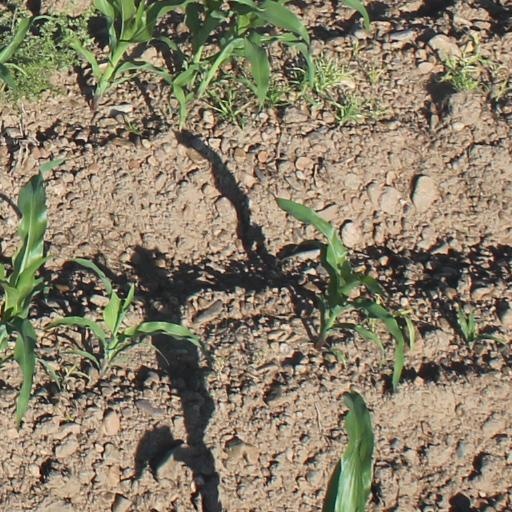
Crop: maize; corn